List of airports in Ethiopia

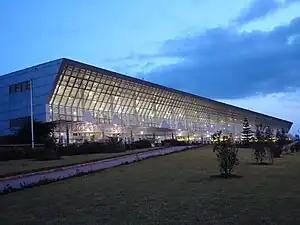
Addis Ababa Bole International Airport

This is a list of airports in Ethiopia, grouped by type and sorted by location.